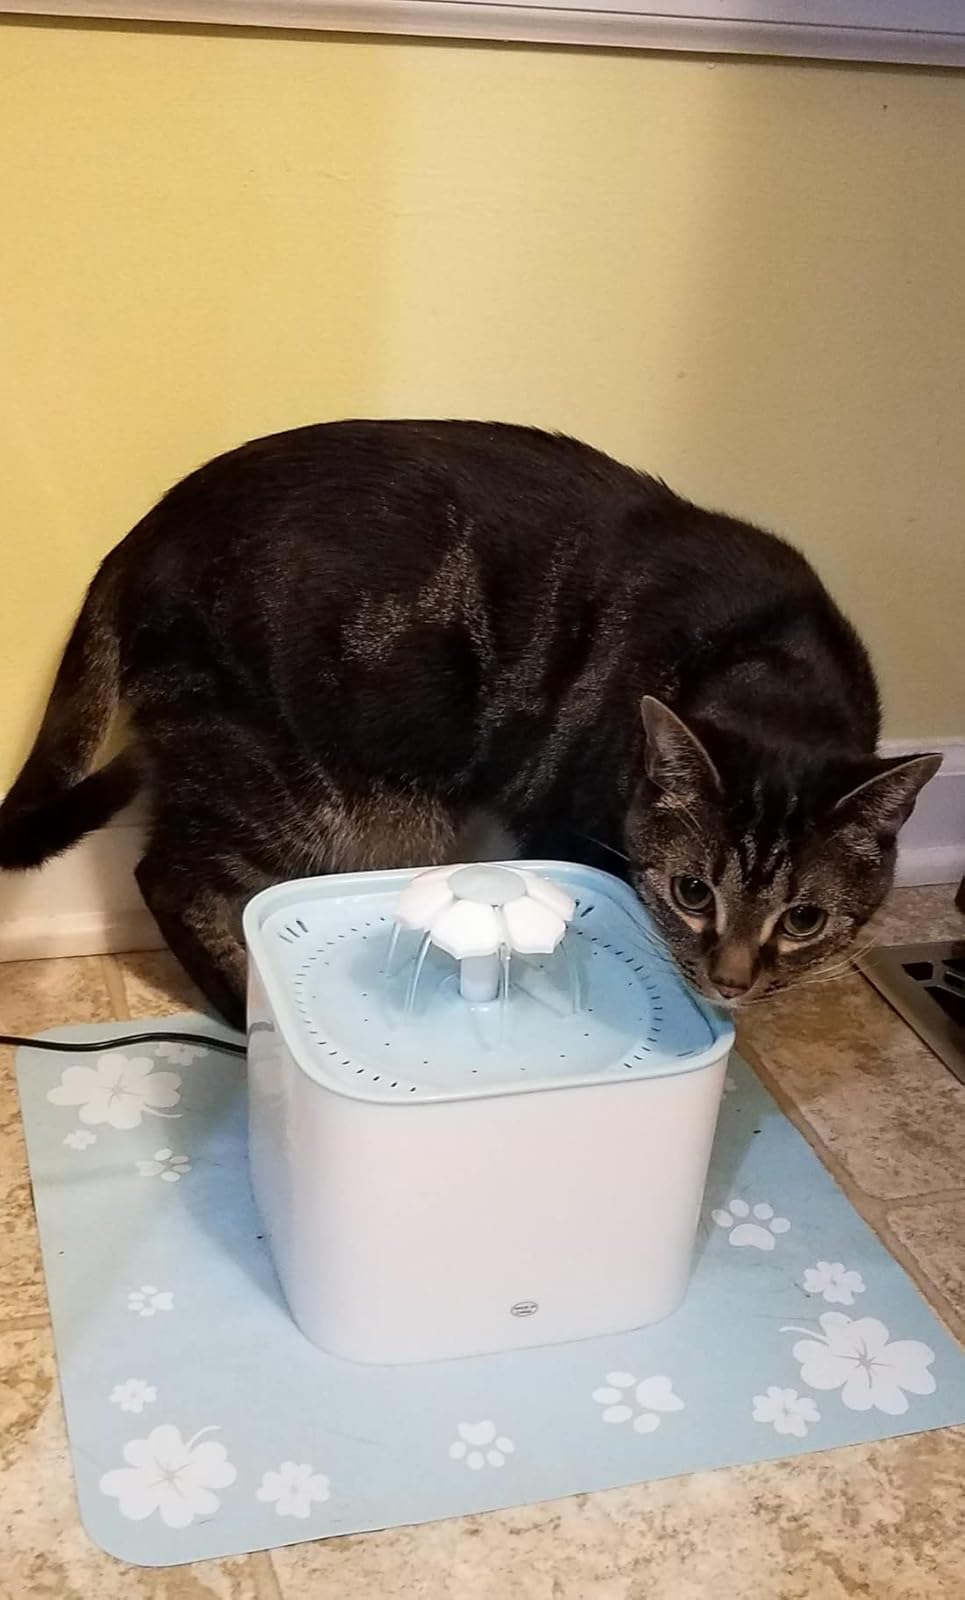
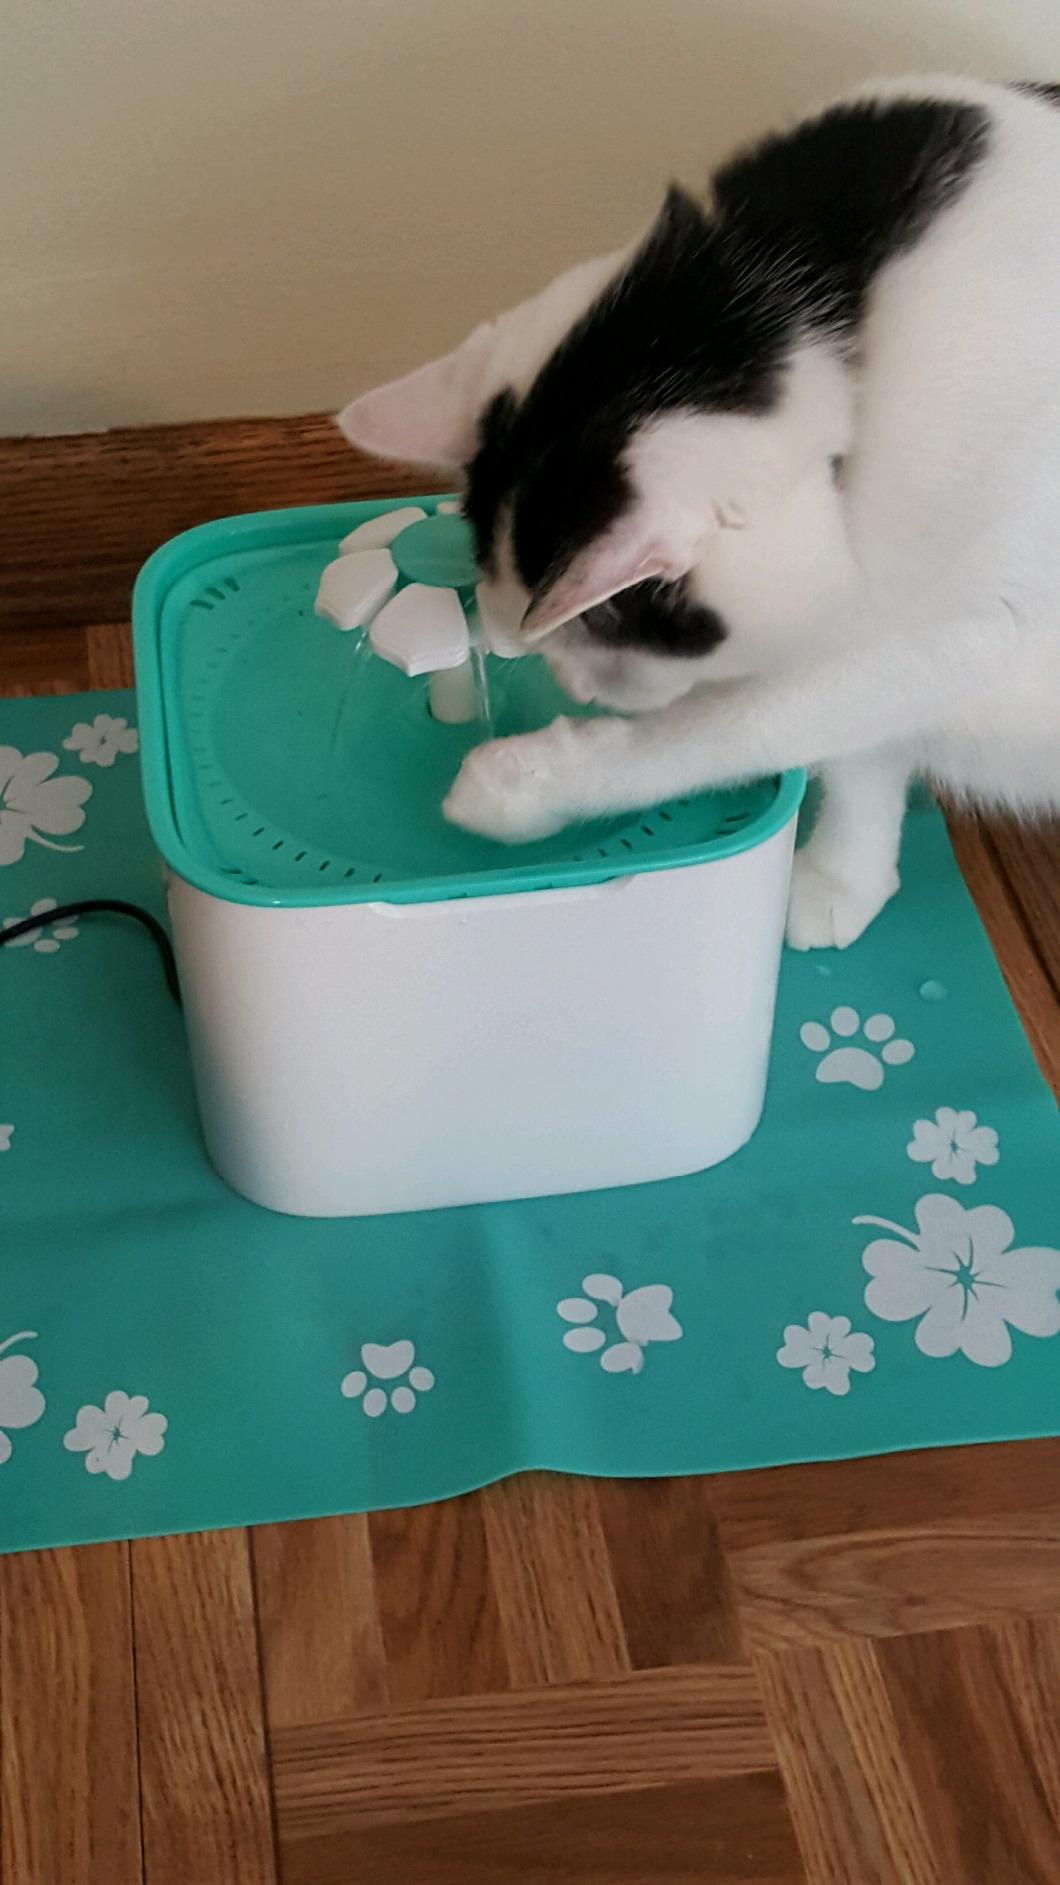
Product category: items_bowl
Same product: no